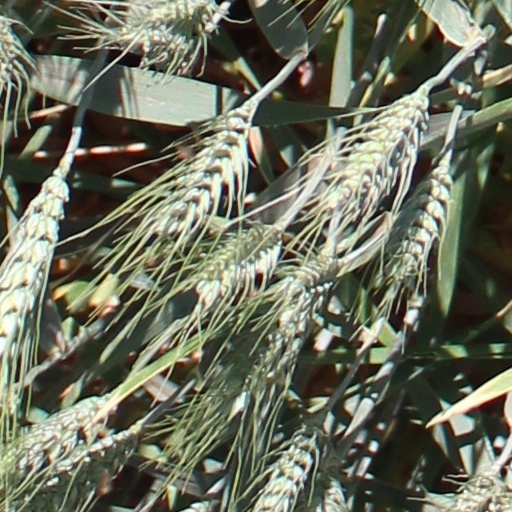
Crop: wheat